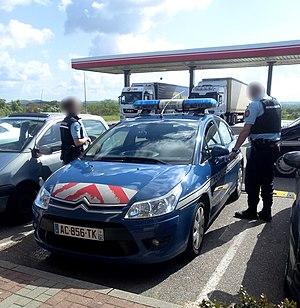
Citroën C4 de la gendarmerie nationale, équipée du système Lapi, à savoir «lecture automatique des places d'immatriculation», sur une aire d'autoroute en Alsace
Coincoin et les Z'inhumains est une mini-série française en quatre épisodes réalisée par Bruno Dumont, diffusée sur Arte à partir du 20 septembre 2018. Elle constitue la suite de la série P'tit Quinquin.
La reconnaissance automatisée des plaques minéralogiques est une technologie destinée à identifier les plaques d'immatriculation de véhicules via l'utilisation de techniques de reconnaissance optique de caractères.
Un escadron départemental de sécurité routière est une unité de la Gendarmerie nationale française dont la mission principale est la lutte contre l'insécurité routière. Chacun des groupements de gendarmerie départementale de France métropolitaine comporte un EDSR qui regroupe toutes les unités routières ou autoroutières du département. De plus, il existe quatre EDSR dans les départements d'outre-mer.